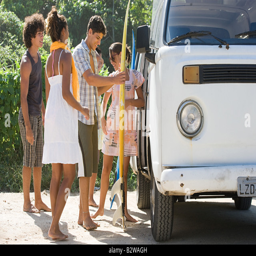
teenagers with surfboards and a camper van